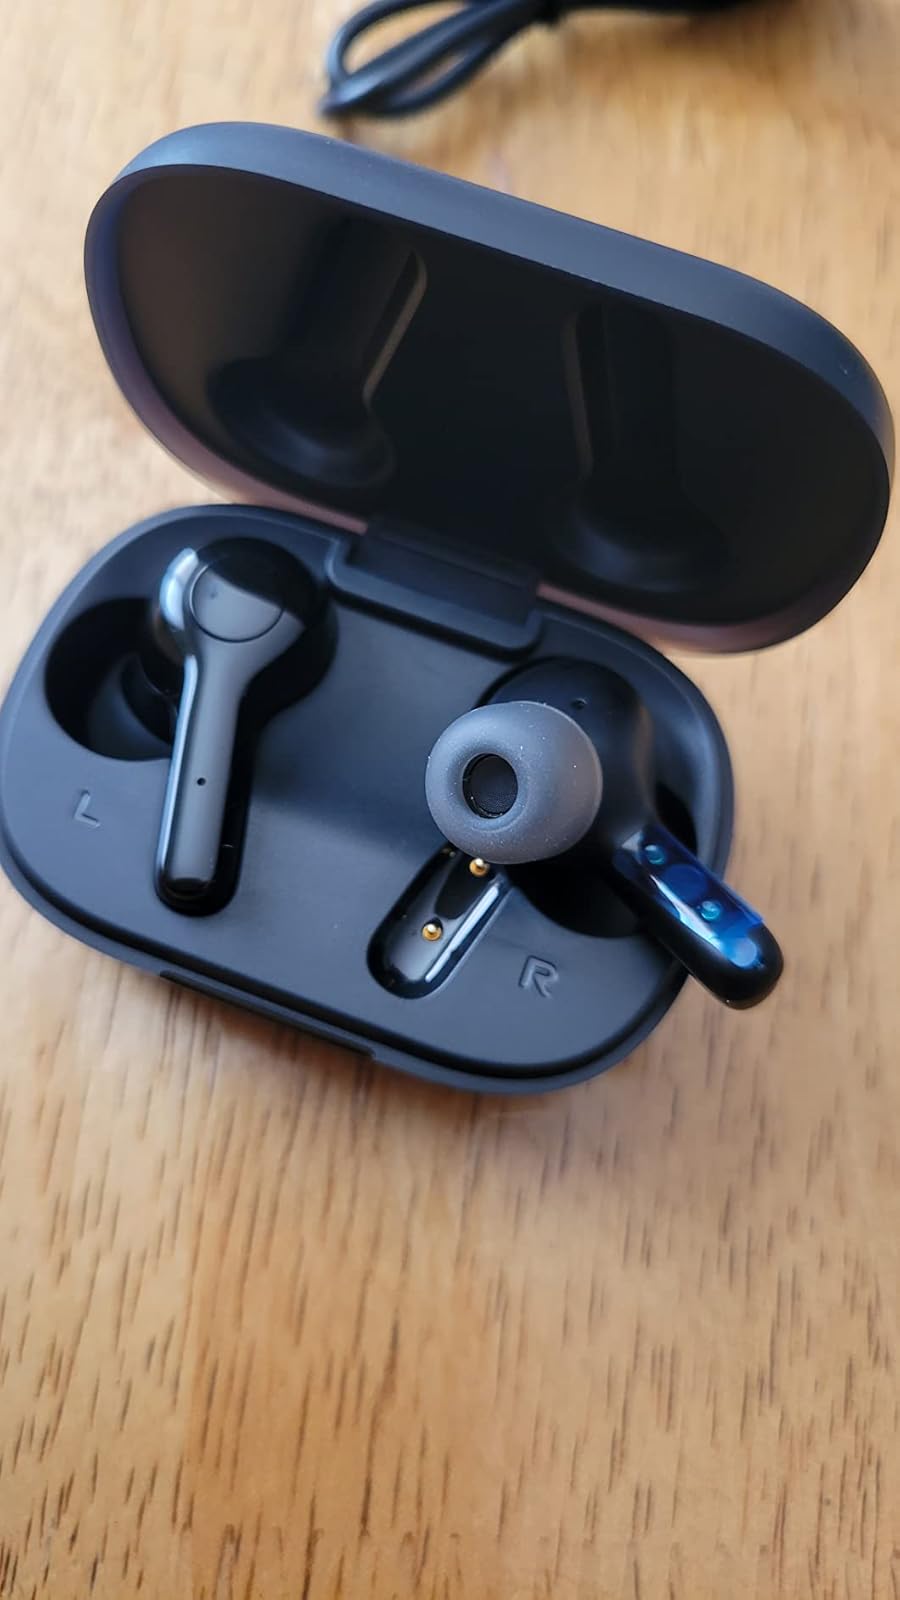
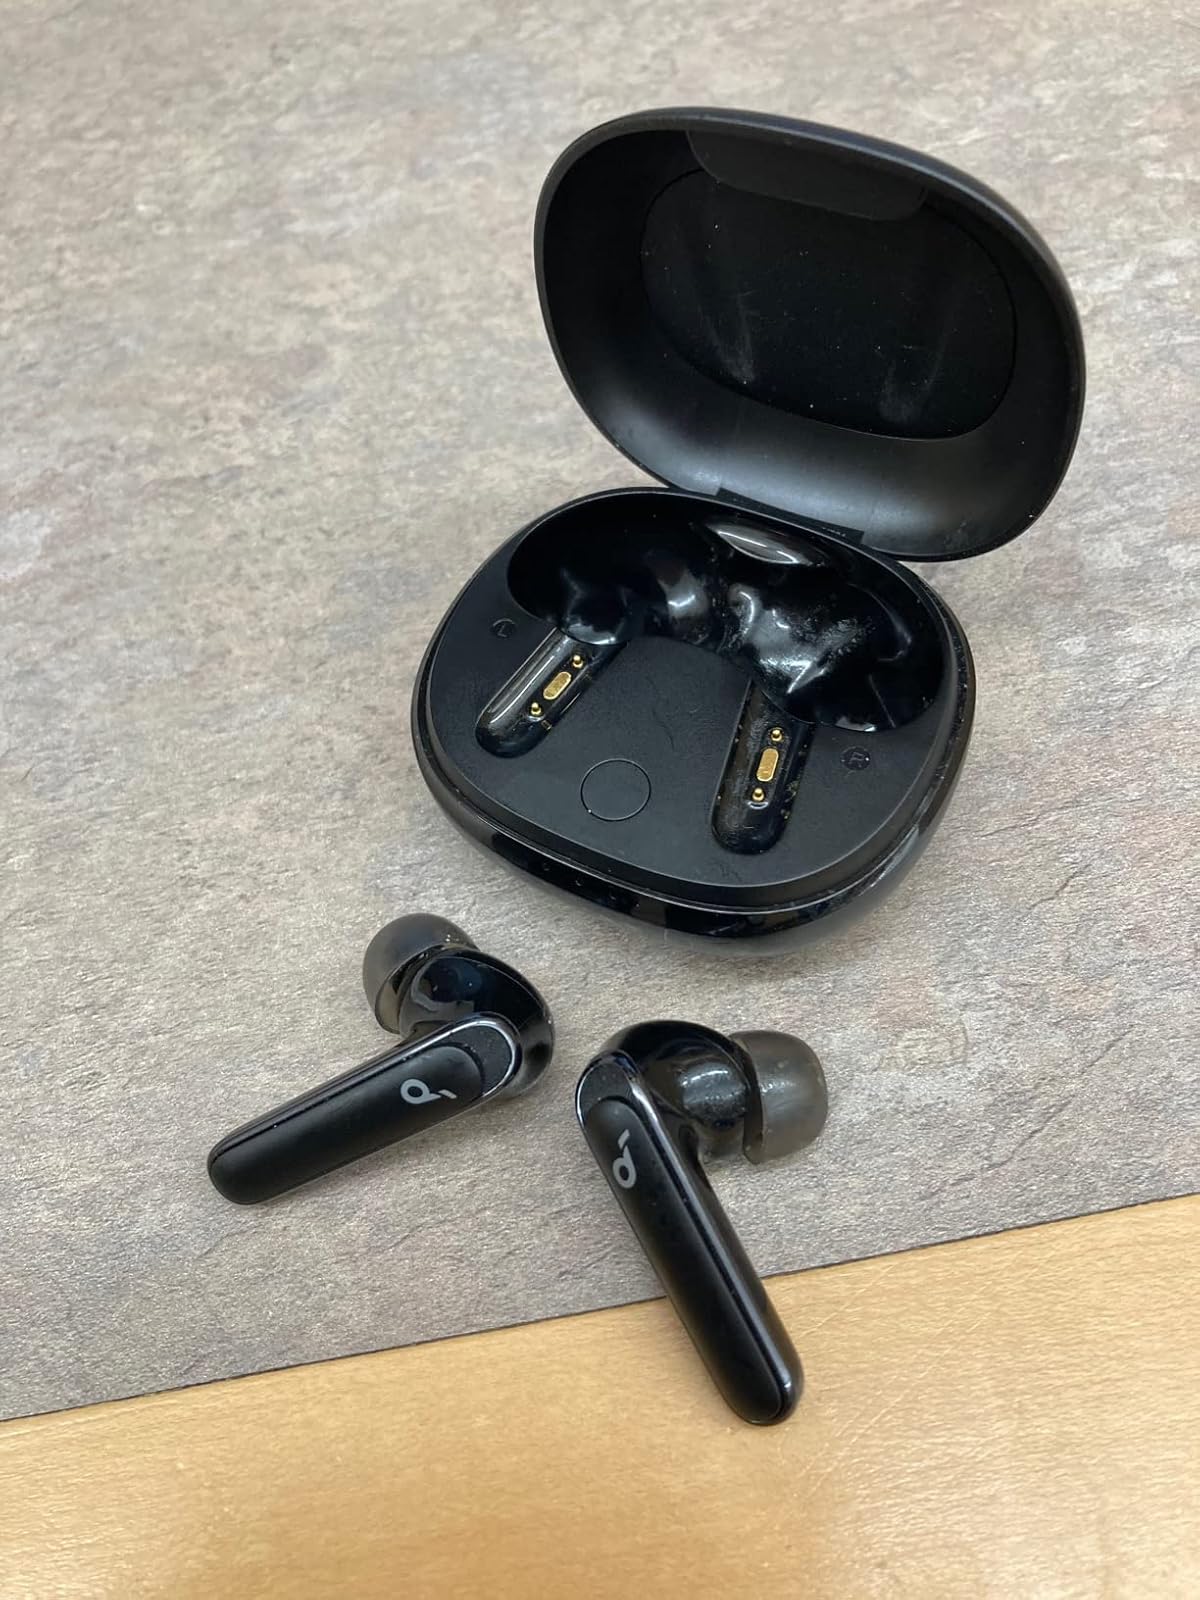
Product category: earbuds
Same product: no